Mary of Scotland (film)

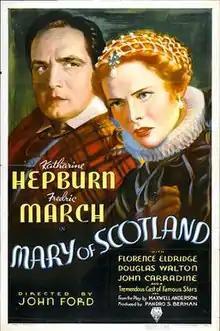
movie poster

Mary of Scotland is a 1936 American historical drama film starring Katharine Hepburn as Mary, Queen of Scots. Directed by John Ford, it is an adaptation of the 1933 Maxwell Anderson play, with Fredric March reprising the role of Bothwell, which he also performed on stage during the run of play. The screenplay was written by Dudley Nichols. Ginger Rogers wanted to play this role and made a screen test, but RKO rejected her request to be cast in the part feeling that the role was not suitable to her image.